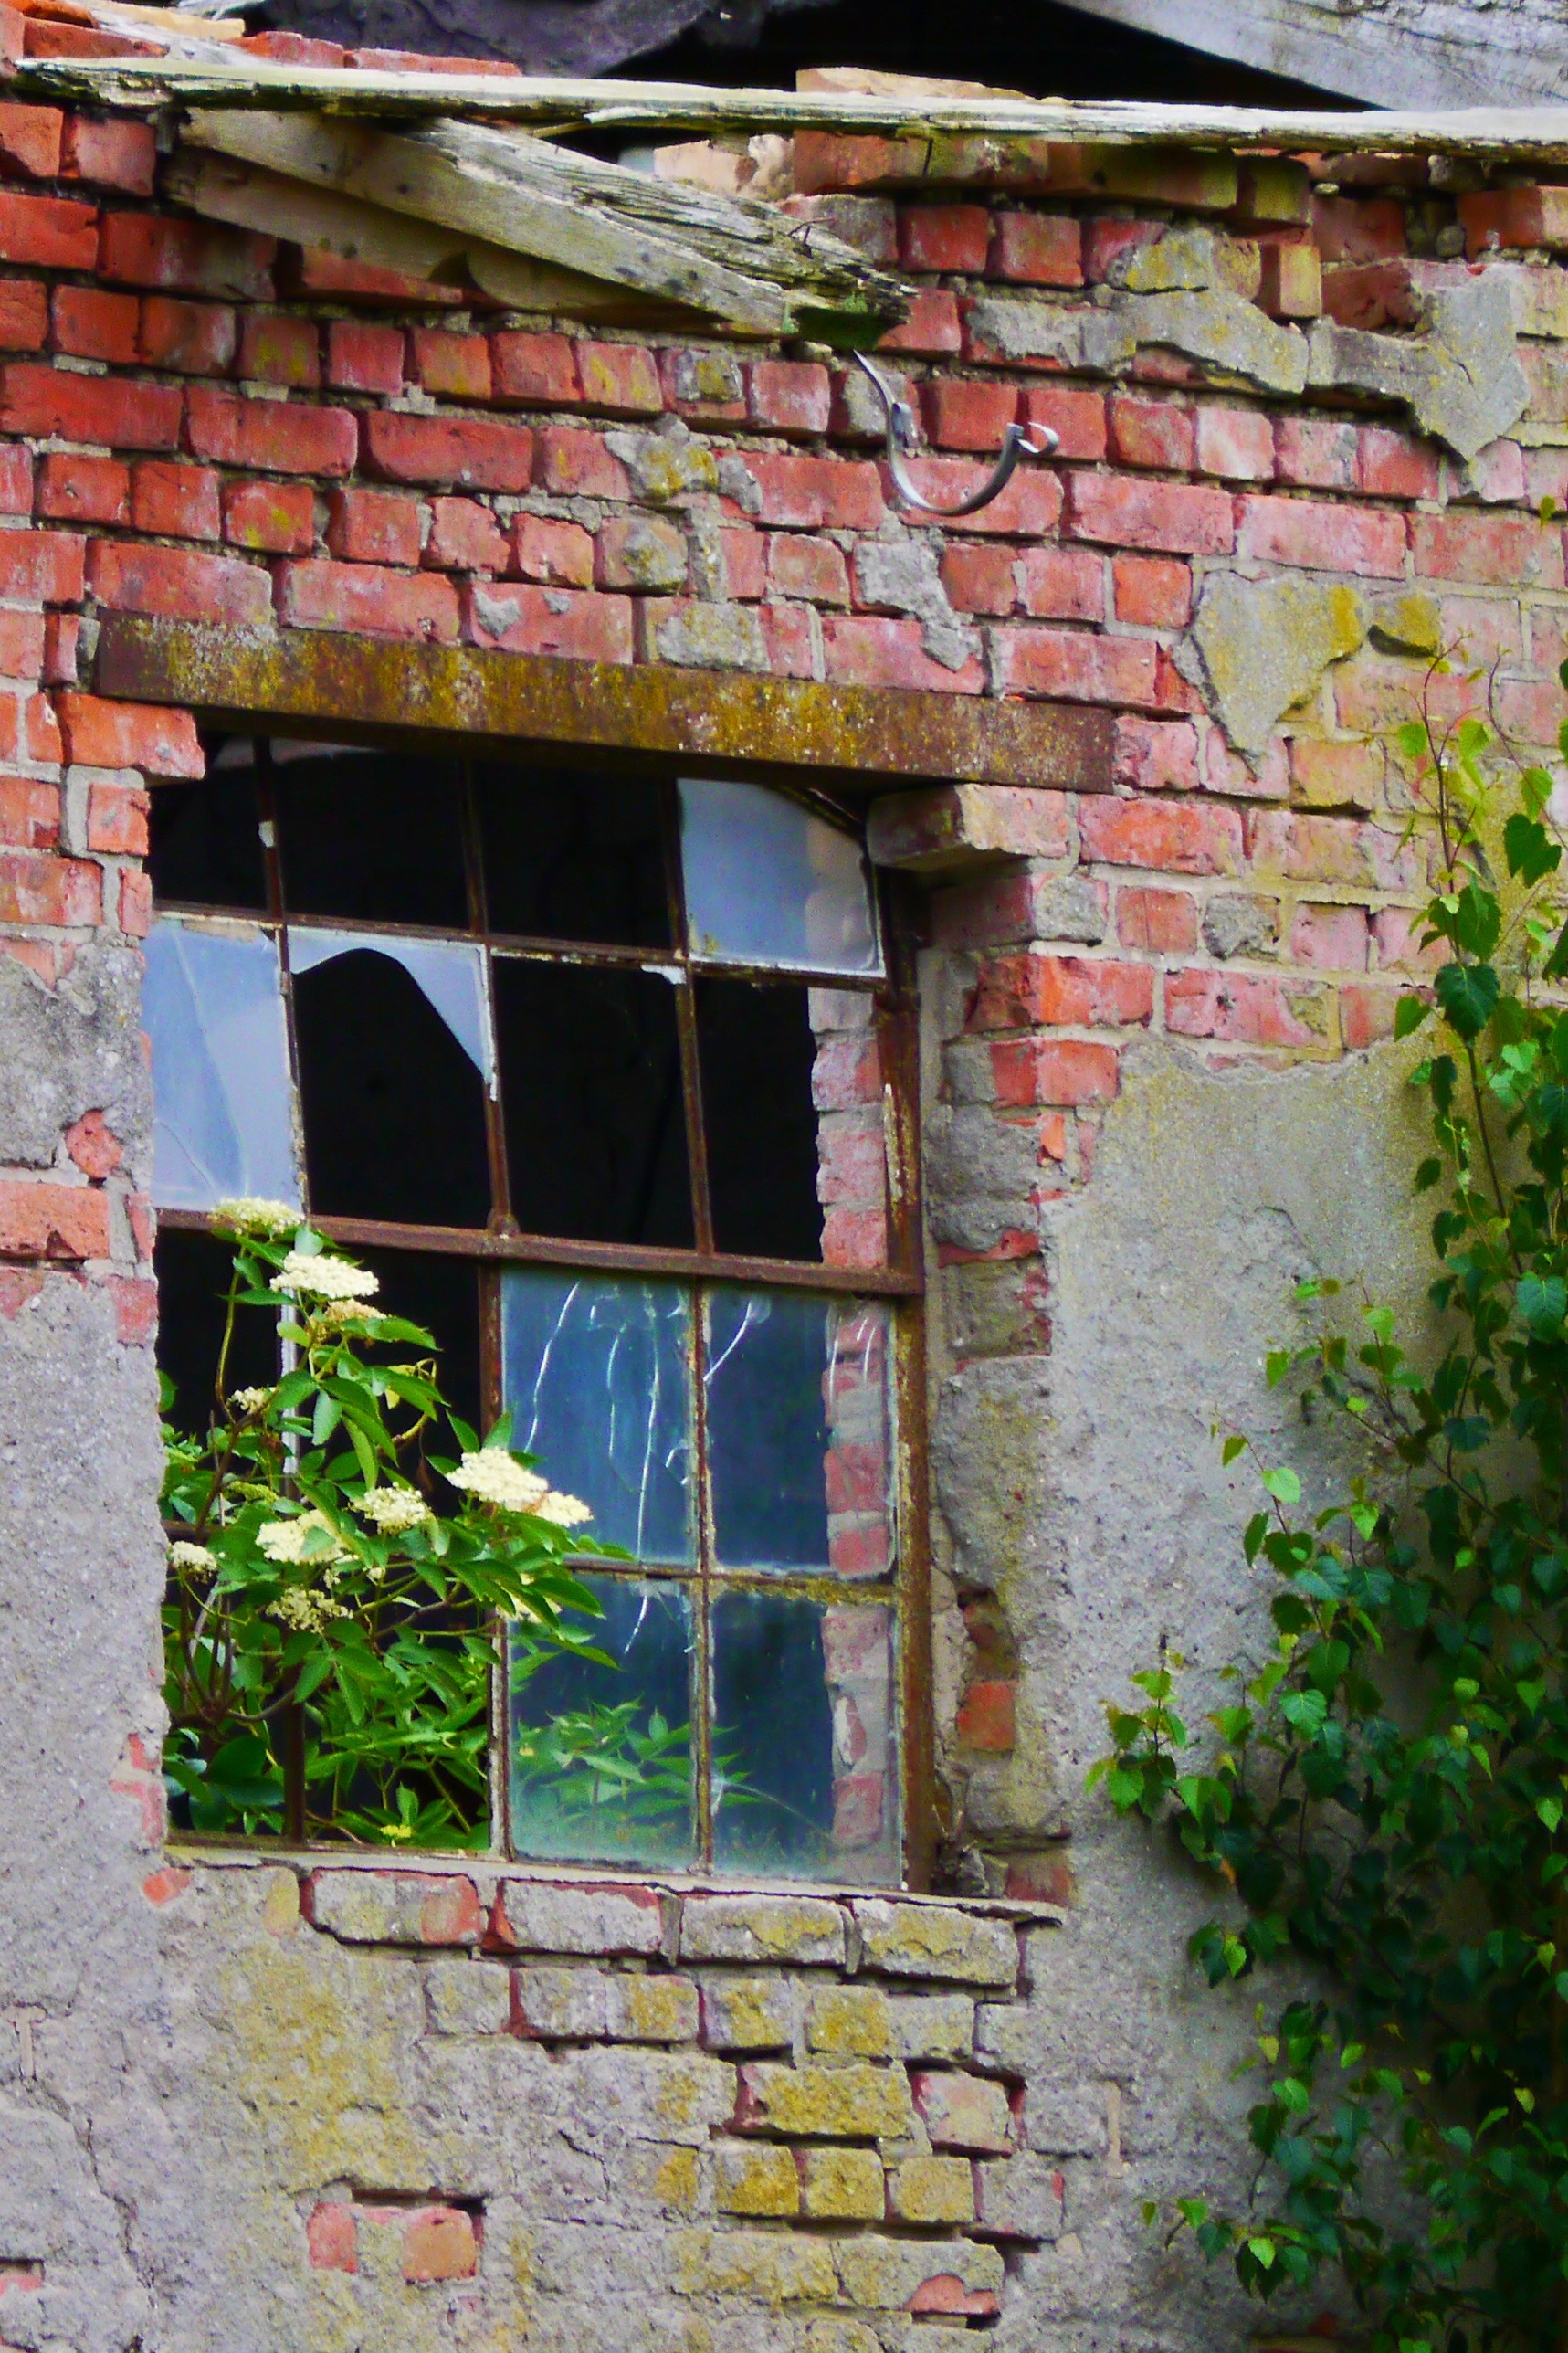
road, street, house, window, building, old, alley, home, wall, cottage, color, facade, decay, ruin, old building, brick, material, weathered, art, dilapidated, brickwork, leave, neighbourhood, lapsed, old window, run down, urban area, old window frames